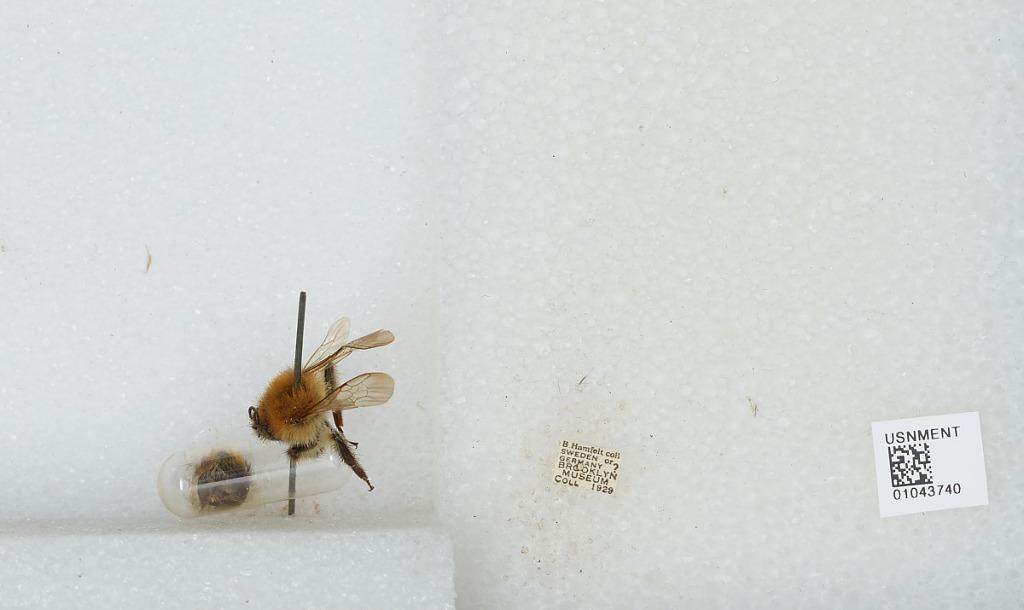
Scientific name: Bombus sp.
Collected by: B. Hamfelt
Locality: Sweden or Germany